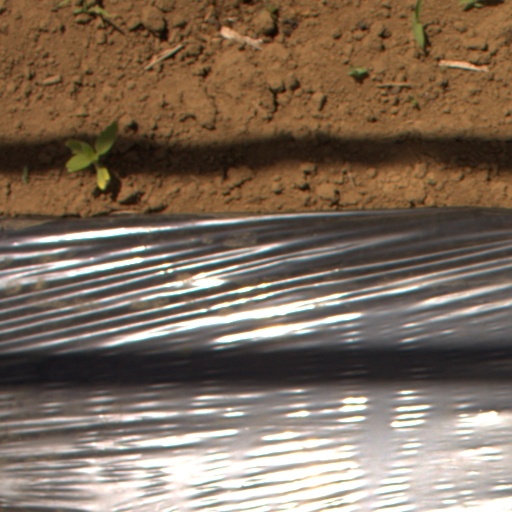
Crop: Jerusalem artichoke